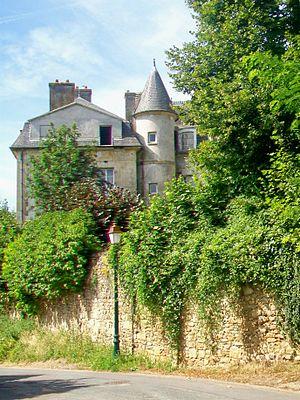
Château de Frémainville, entre la rue du Château et la rue du Pavé.
Frémainville est une commune française située dans le département du Val-d'Oise en région Île-de-France. Ses habitants sont appelés les Frémillons.
Cet article recense de manière non exhaustive les châteaux, maisons fortes, mottes castrales, situés dans le département français du Val-d'Oise. Il est fait état des inscriptions et classements au titre des monuments historiques.